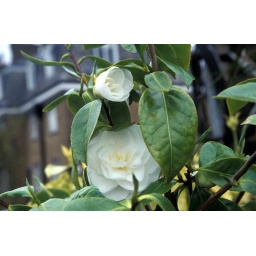
camelia in flower on my roof